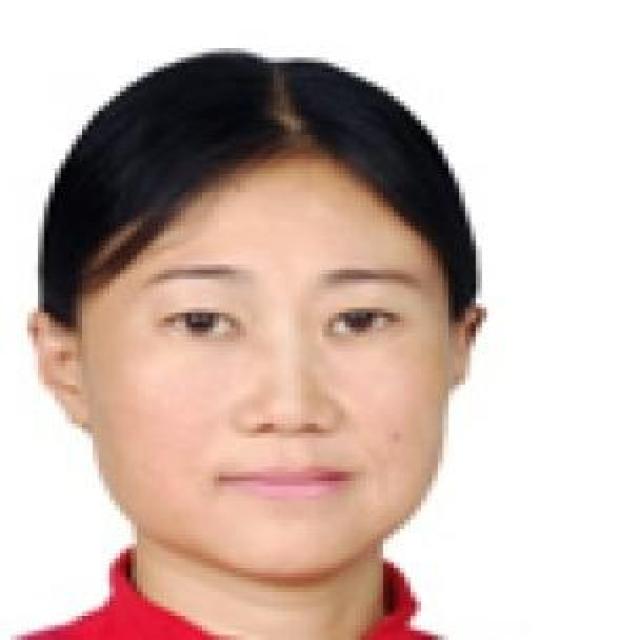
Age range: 21-44